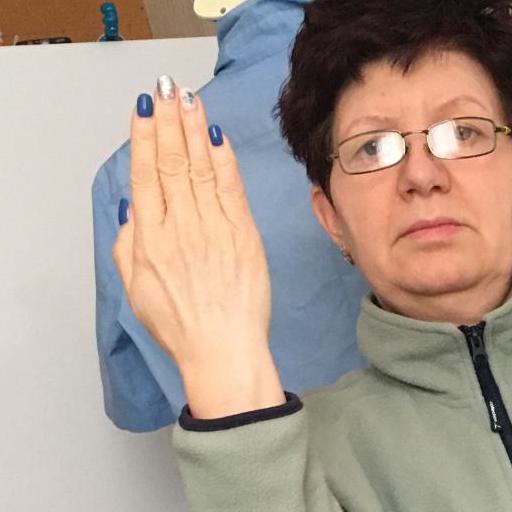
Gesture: stop_inverted